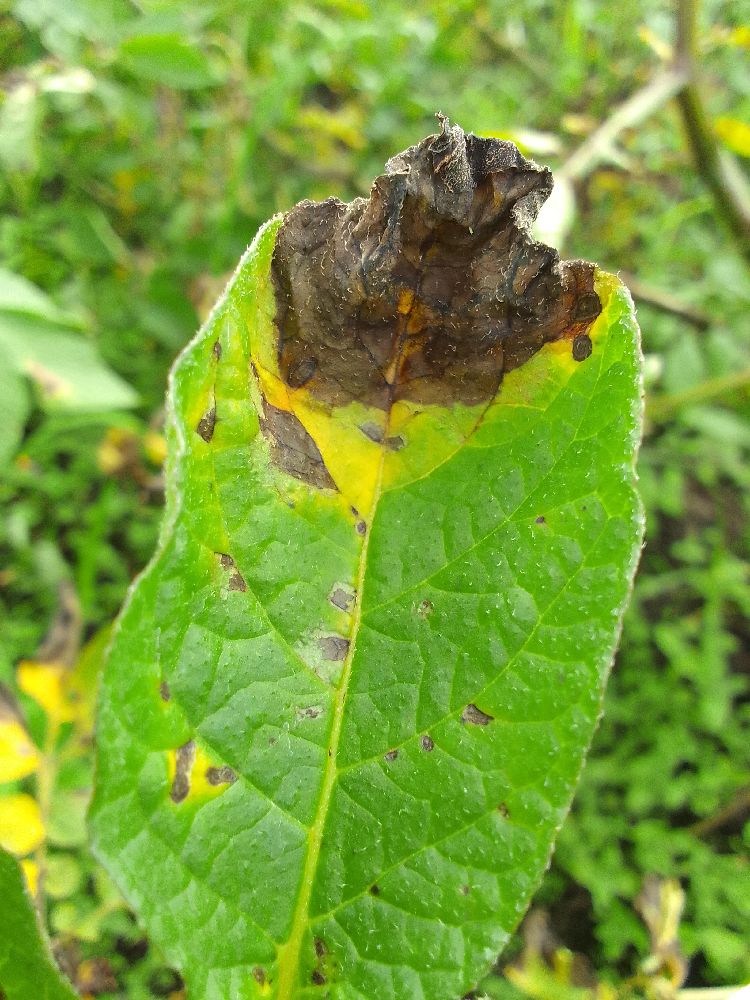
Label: Late blight